Tamir Nabaty

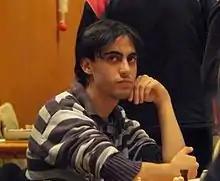
Tamir Nabaty in 2010

Tamir Nabaty (born 4 May 1991) is an Israeli chess Grandmaster and a four-time national chess champion (2013, 2016, 2019, 2021). During his peak ranking in March 2019, Tamir ranked 46th in the world according to the chess rating.